Lou Thesz

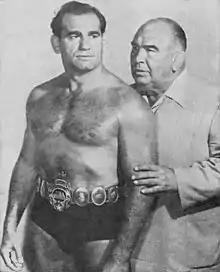
Lou Thesz in 1953, managed by Ed "The Strangler" Lewis.

Between 1949 and 1956, Thesz set out to unify all the existing world titles into the National Wrestling Alliance Worlds Heavyweight Championship. In 1952, he defeated Baron Michele Leone in Los Angeles for the California World Heavyweight title and became the closest any wrestler had been to being undisputed world heavyweight wrestling champion since Danno O'Mahony in 1936. Thesz finally dropped the title to Whipper Billy Watson in 1956, and took several months off to recuperate from an ankle injury. He regained the title from Watson seven months later.